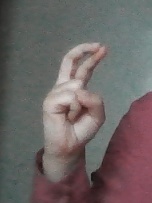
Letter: zay